421st Fighter Squadron

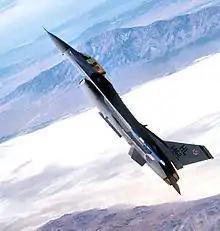
421st Fighter Squadron F-16C Block 40C

On 30 August 1990, the squadron deployed to the Persian Gulf in support of Operations Desert Shield and Desert Storm. On 20 March 1991, the 421st redeployed to its home at Hill Air Force Base after distinguishing itself by flying 1,300 combat sorties (1,200 at night) without any losses or battle damage. Since then, the 421st FS has deployed around the world in support of various operations, including Operations Southern Watch, Northern Watch, and Noble Eagle.